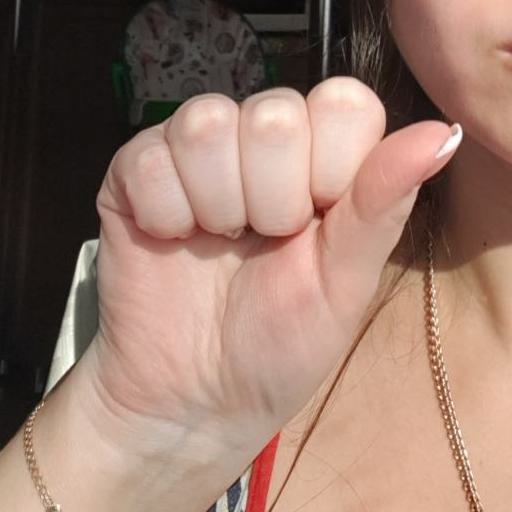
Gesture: fist